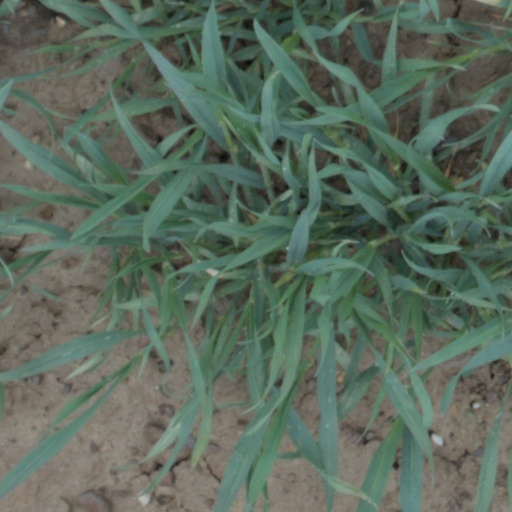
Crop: wheat